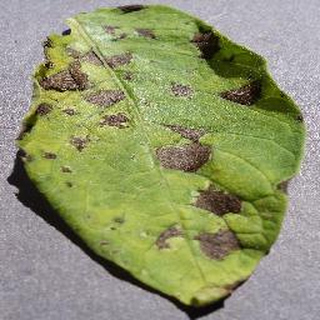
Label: potato_early_blight